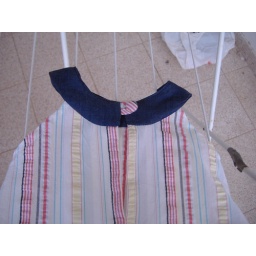
Baby girl dress in striped seersucker - back